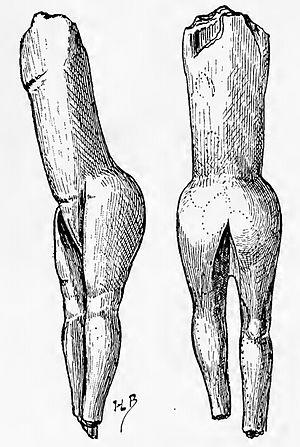
Cet article traite de l’histoire évolutive de la lignée humaine entre 17 000 et 14 000 ans avant le présent.